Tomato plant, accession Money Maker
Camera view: vertical (180 deg); turntable rotation: 240 degrees
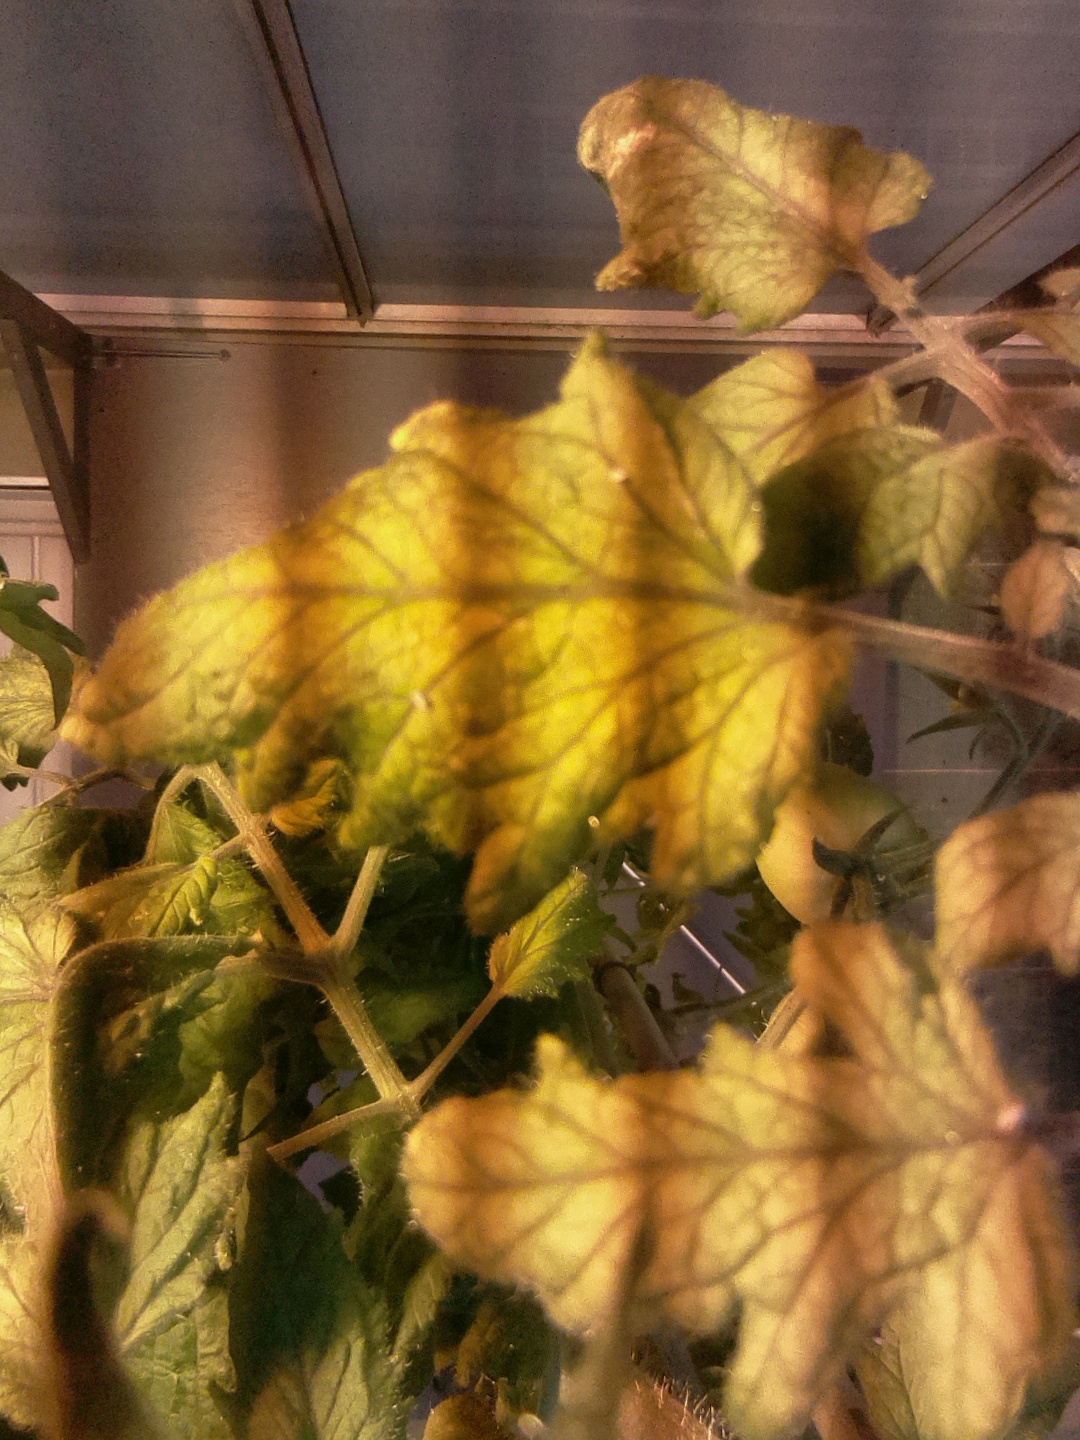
BBCH growth stage 72: 20%-30% of final fruit size